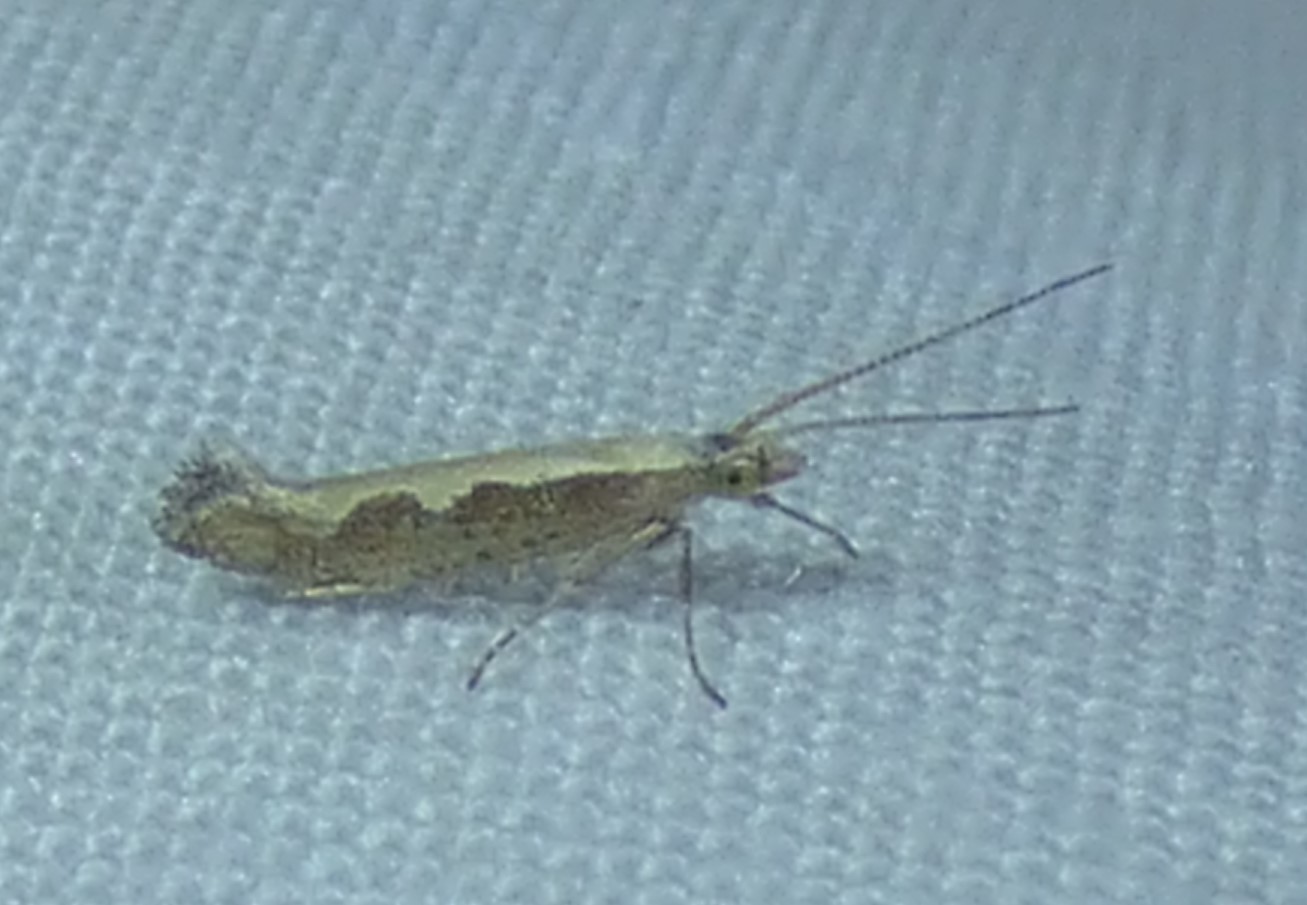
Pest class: diamondback_moth